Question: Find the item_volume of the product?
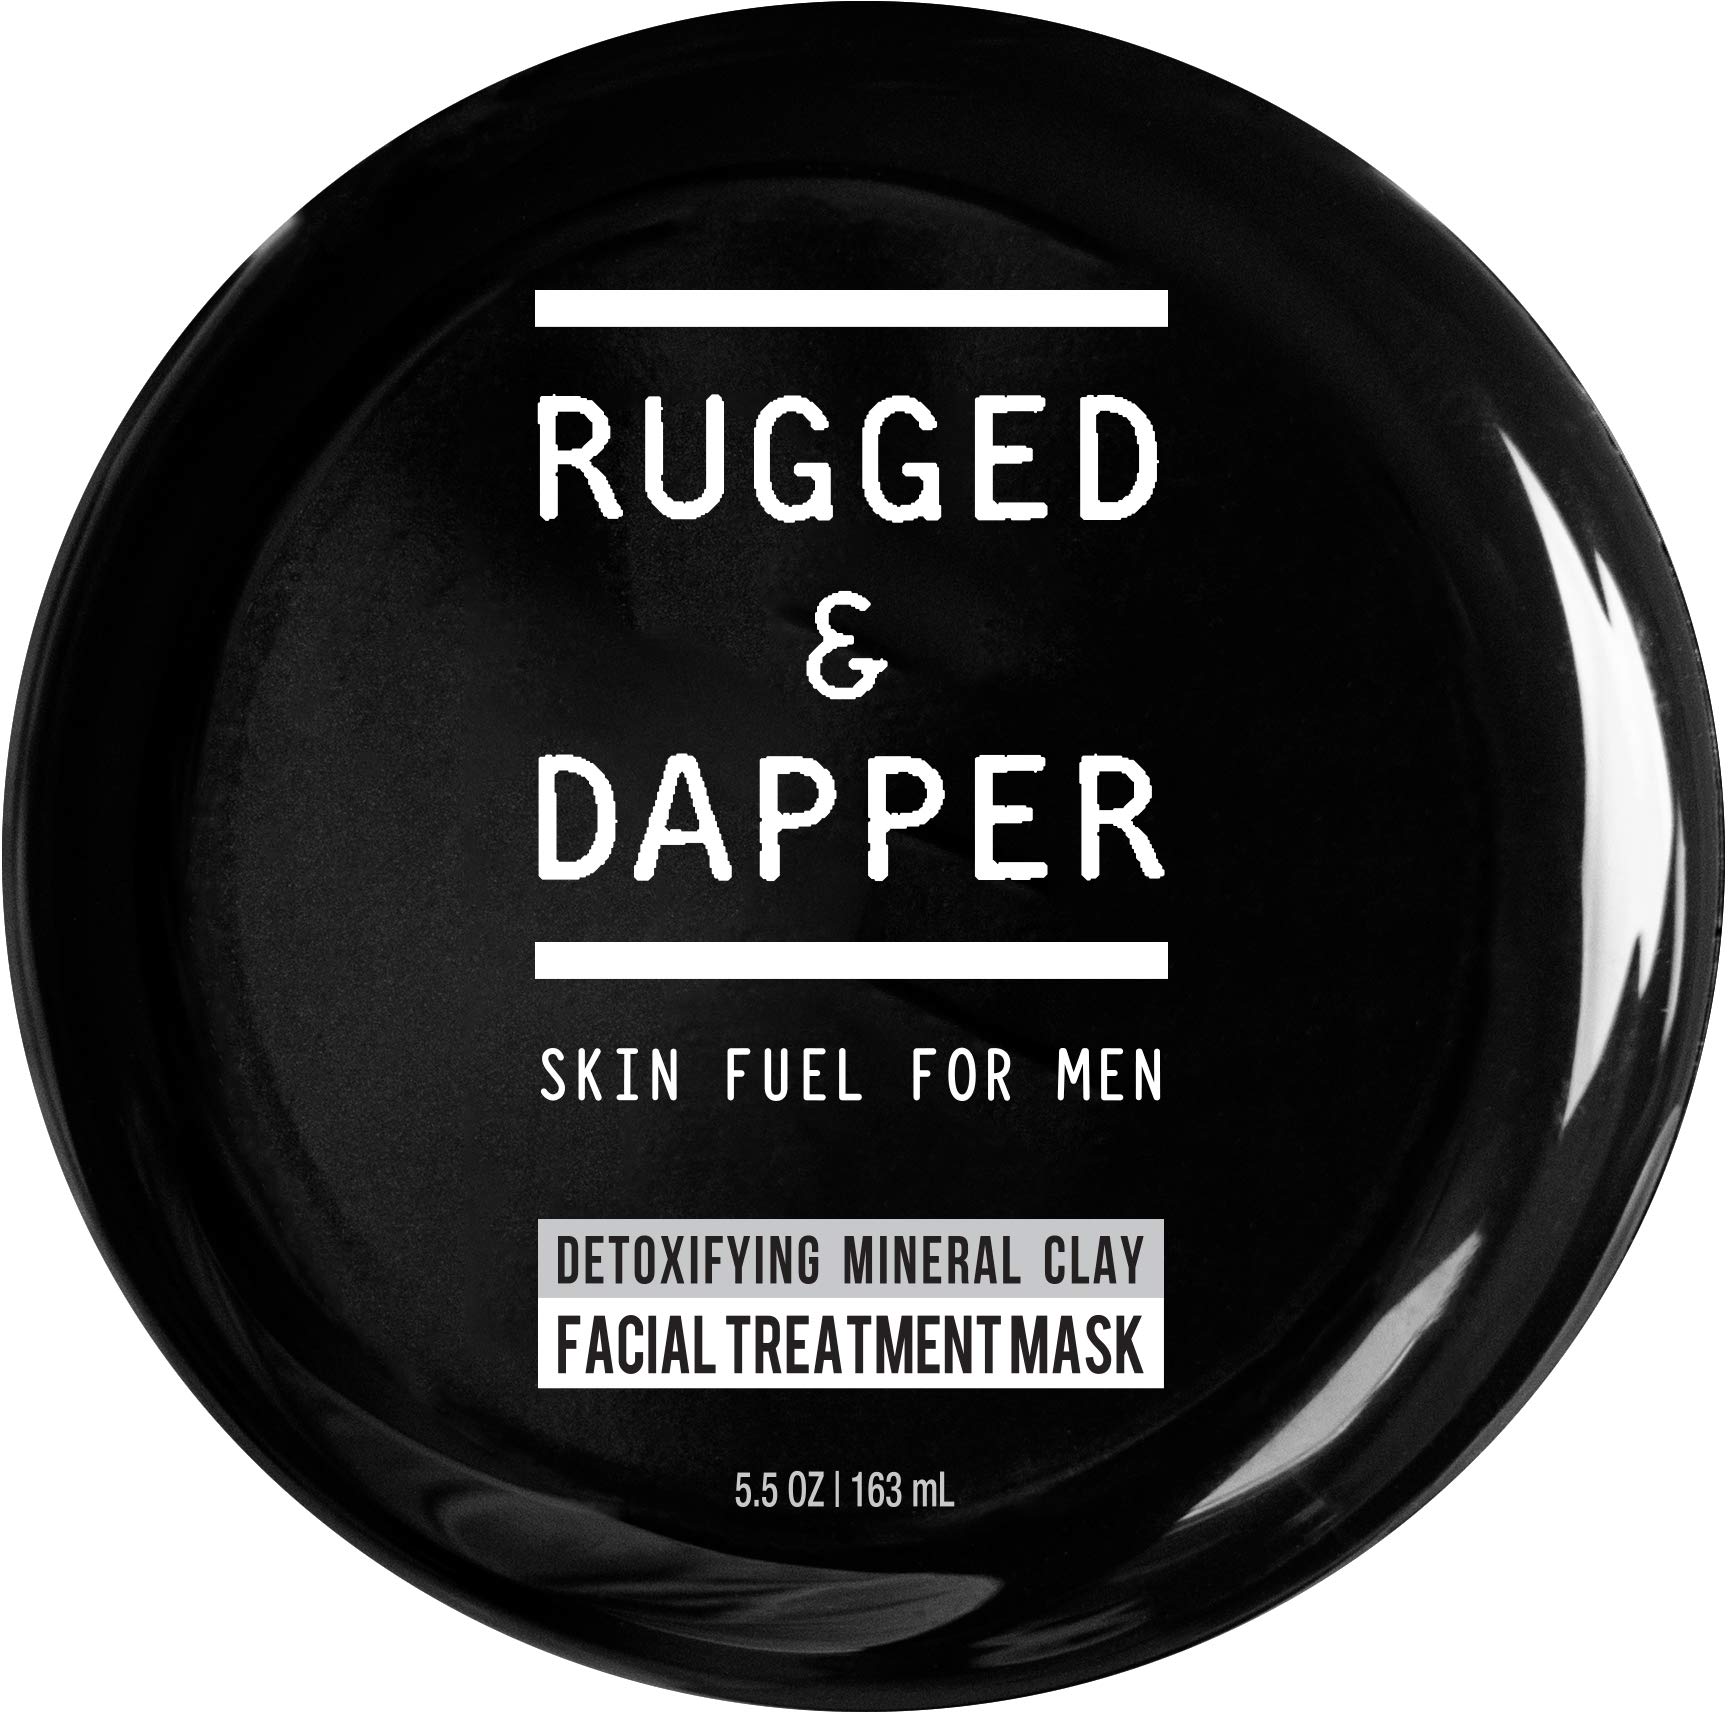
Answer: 5.5 ounce